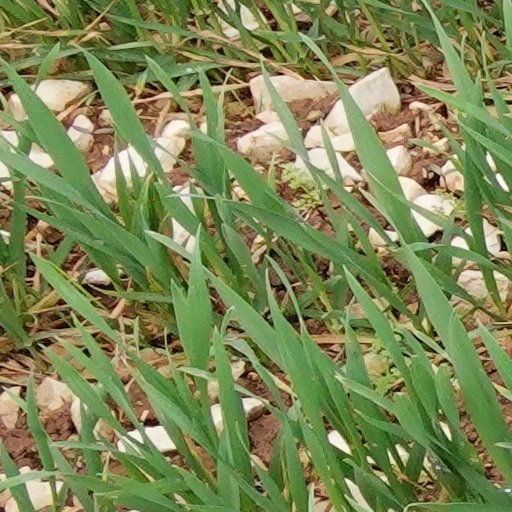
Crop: wheat